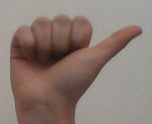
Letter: dhad